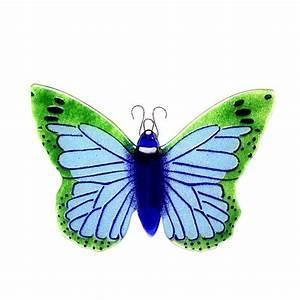
butterfly